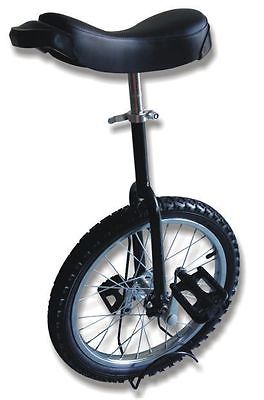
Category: bicycle